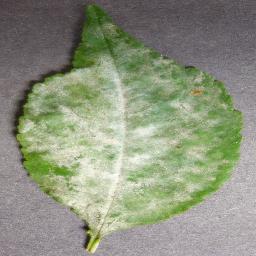
Label: Cherry___Powdery_mildew